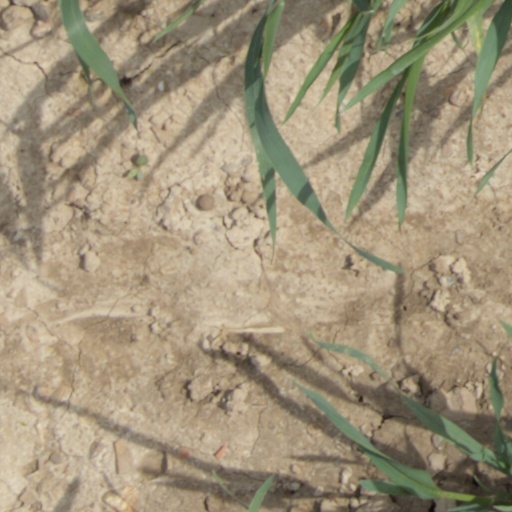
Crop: wheat